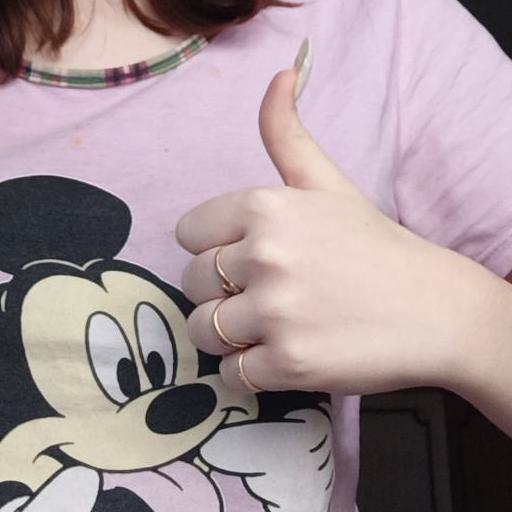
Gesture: like